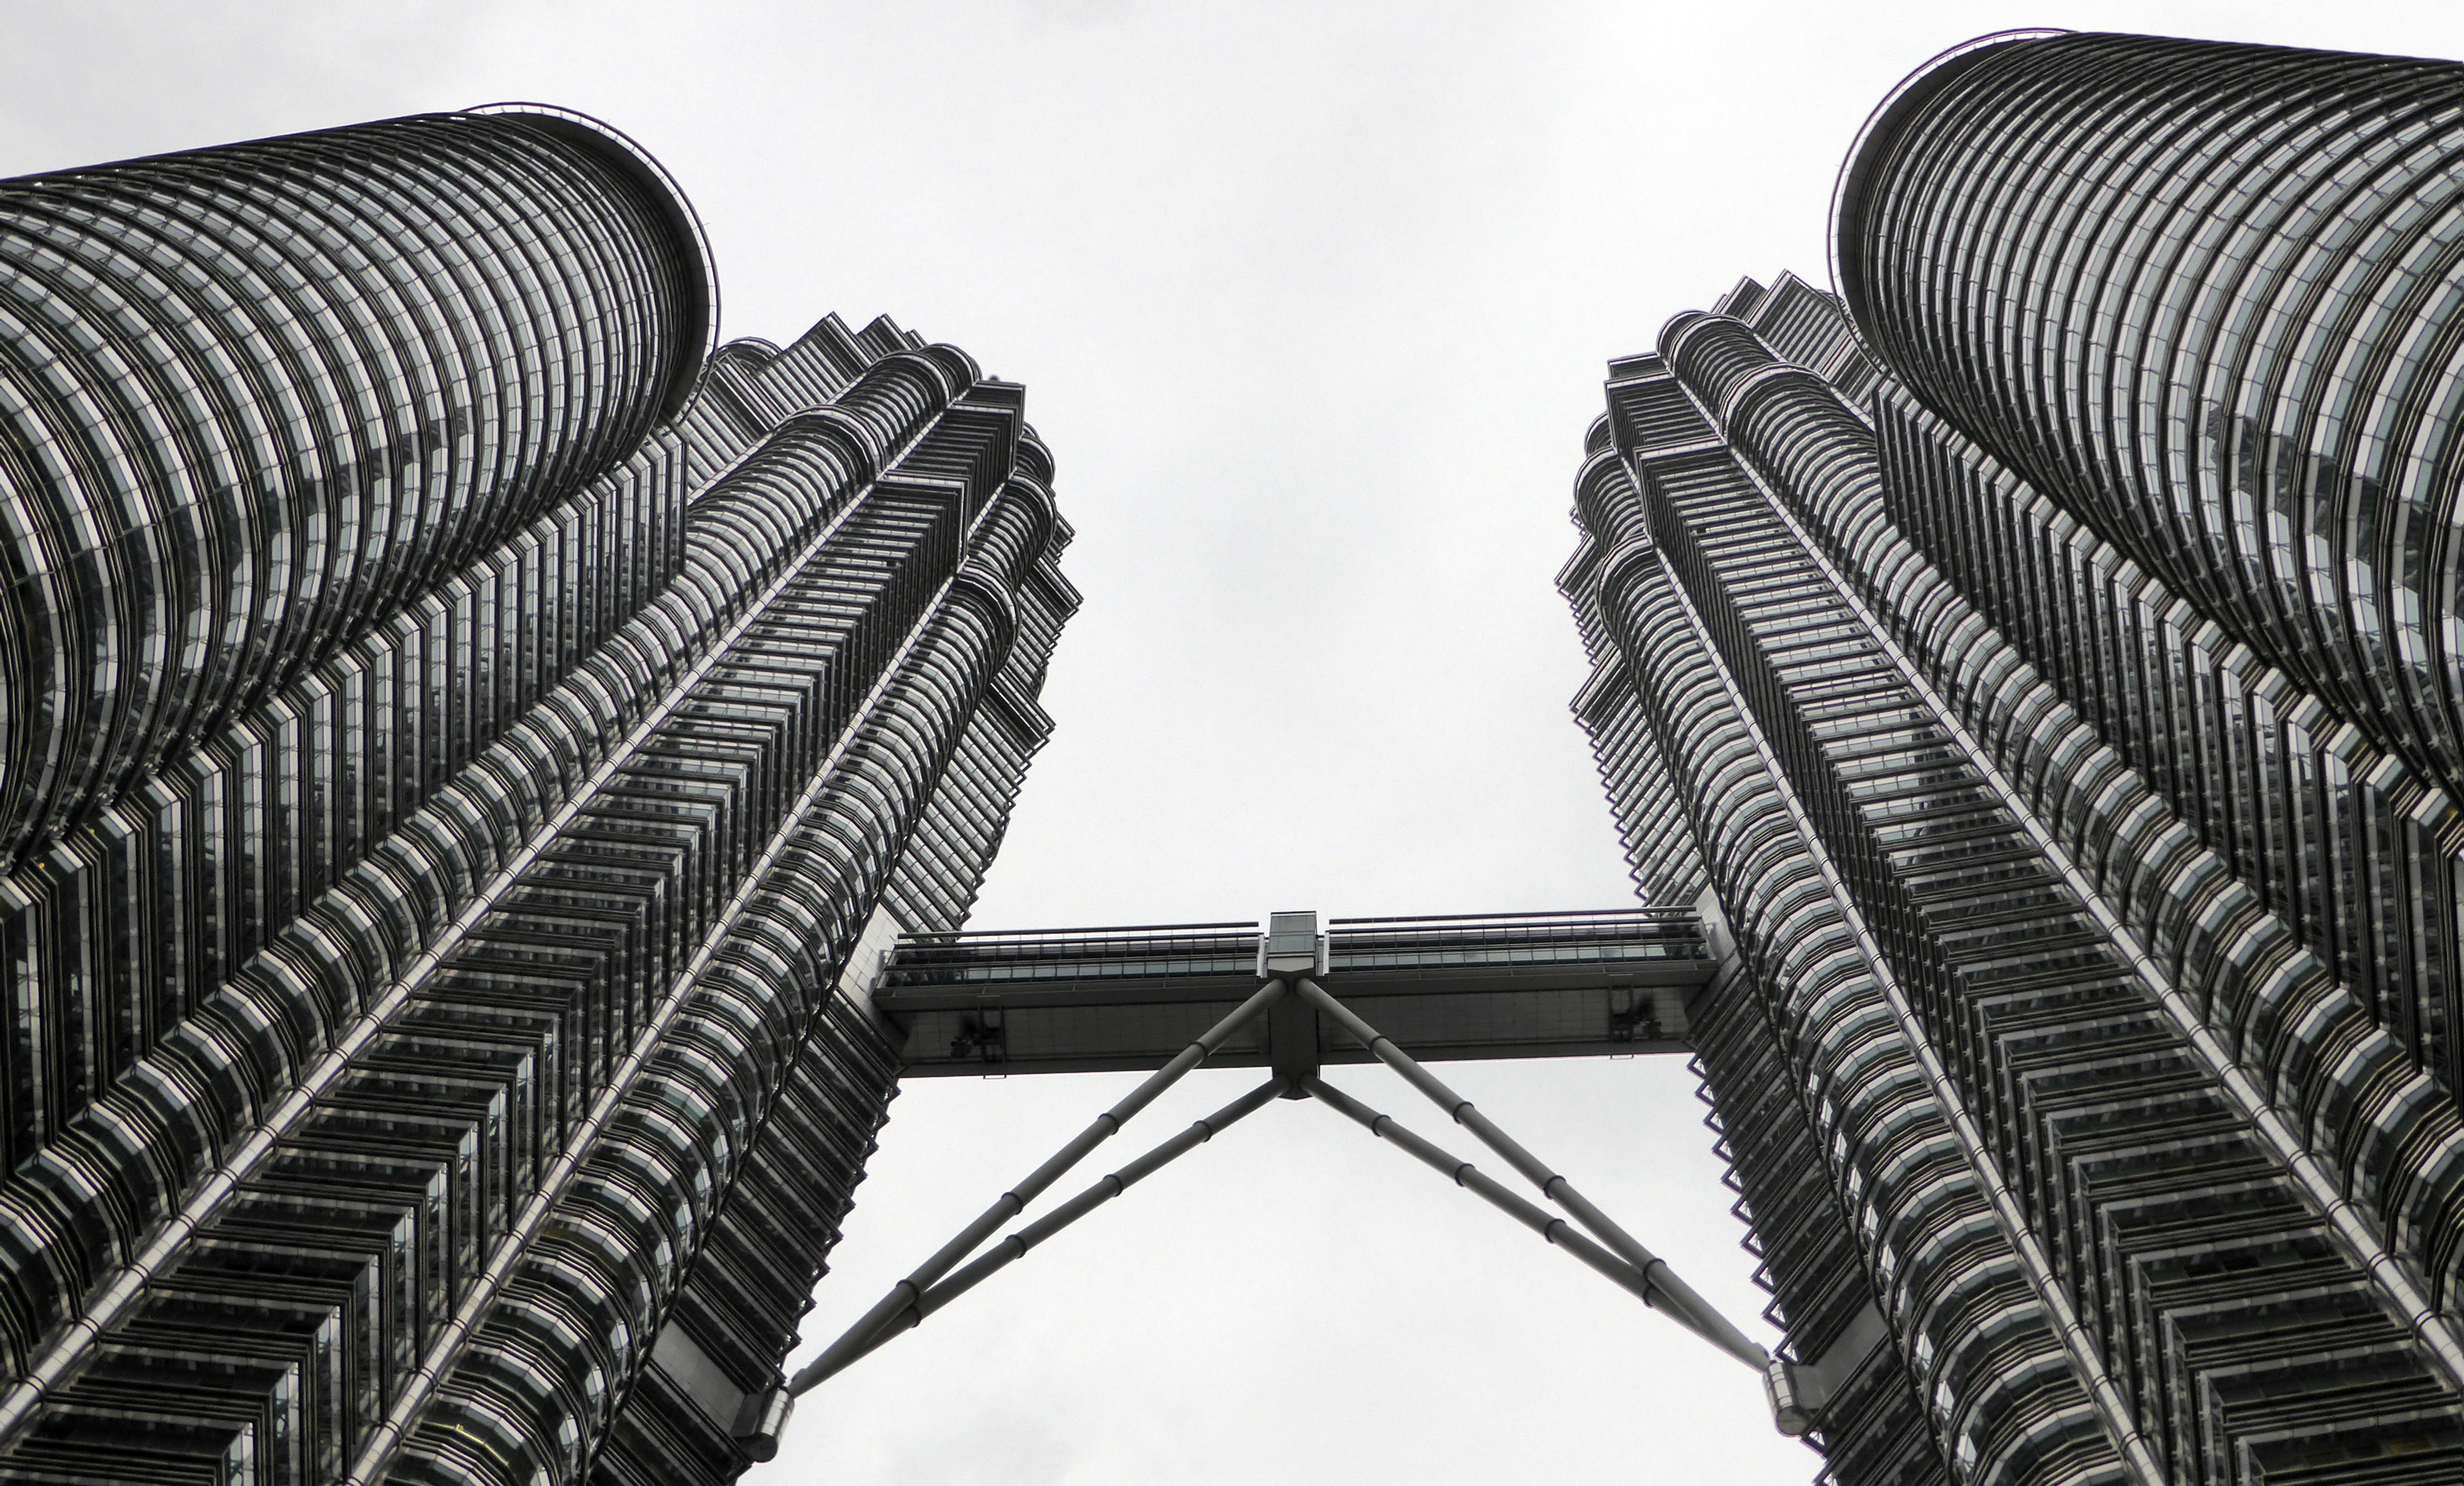
black and white, architecture, structure, roof, skyscraper, line, monochrome, symmetry, monochrome photography